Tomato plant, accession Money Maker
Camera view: bottom (45 deg); turntable rotation: 60 degrees
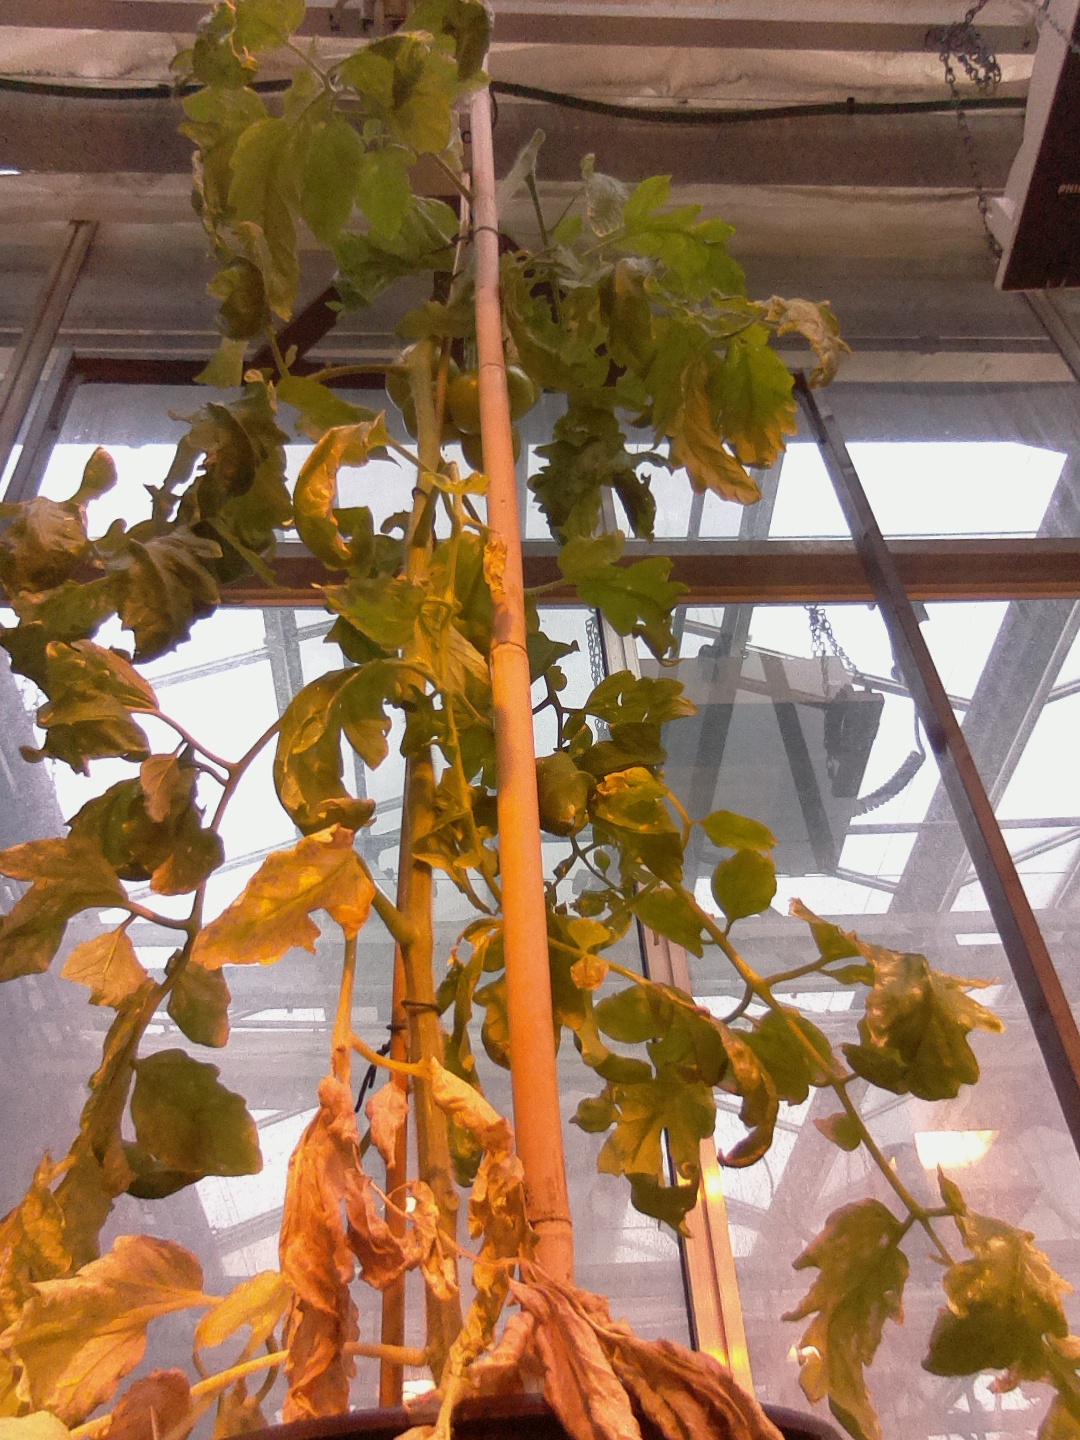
BBCH growth stage 77: 70%-80% of final fruit size